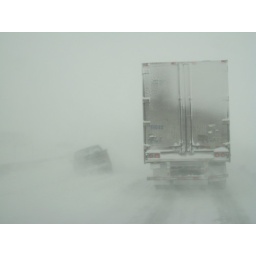
cars and trucks on the side of the road and in ditches during a blizzard